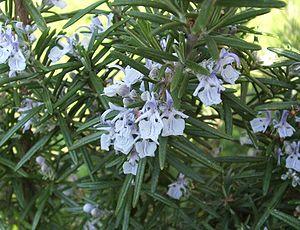
Cette page présente un arbre phylogénétique des Asteridae, c'est-à-dire un cladogramme mettant en lumière les relations de parenté existant entre leurs différents groupes, telles que les dernières analyses reconnues les proposent. Ce n'est qu'une possibilité, et les principaux débats qui subsistent au sein de la communauté scientifique sont brièvement présentés ci-dessous, avant la bibliographie.